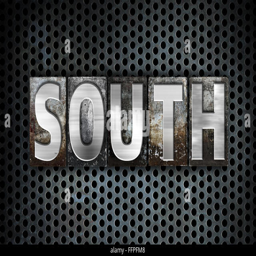
the word written in vintage metal letterpress type on a black industrial grid background